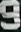
Number: 9